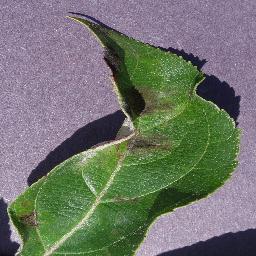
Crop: apple
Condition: scab